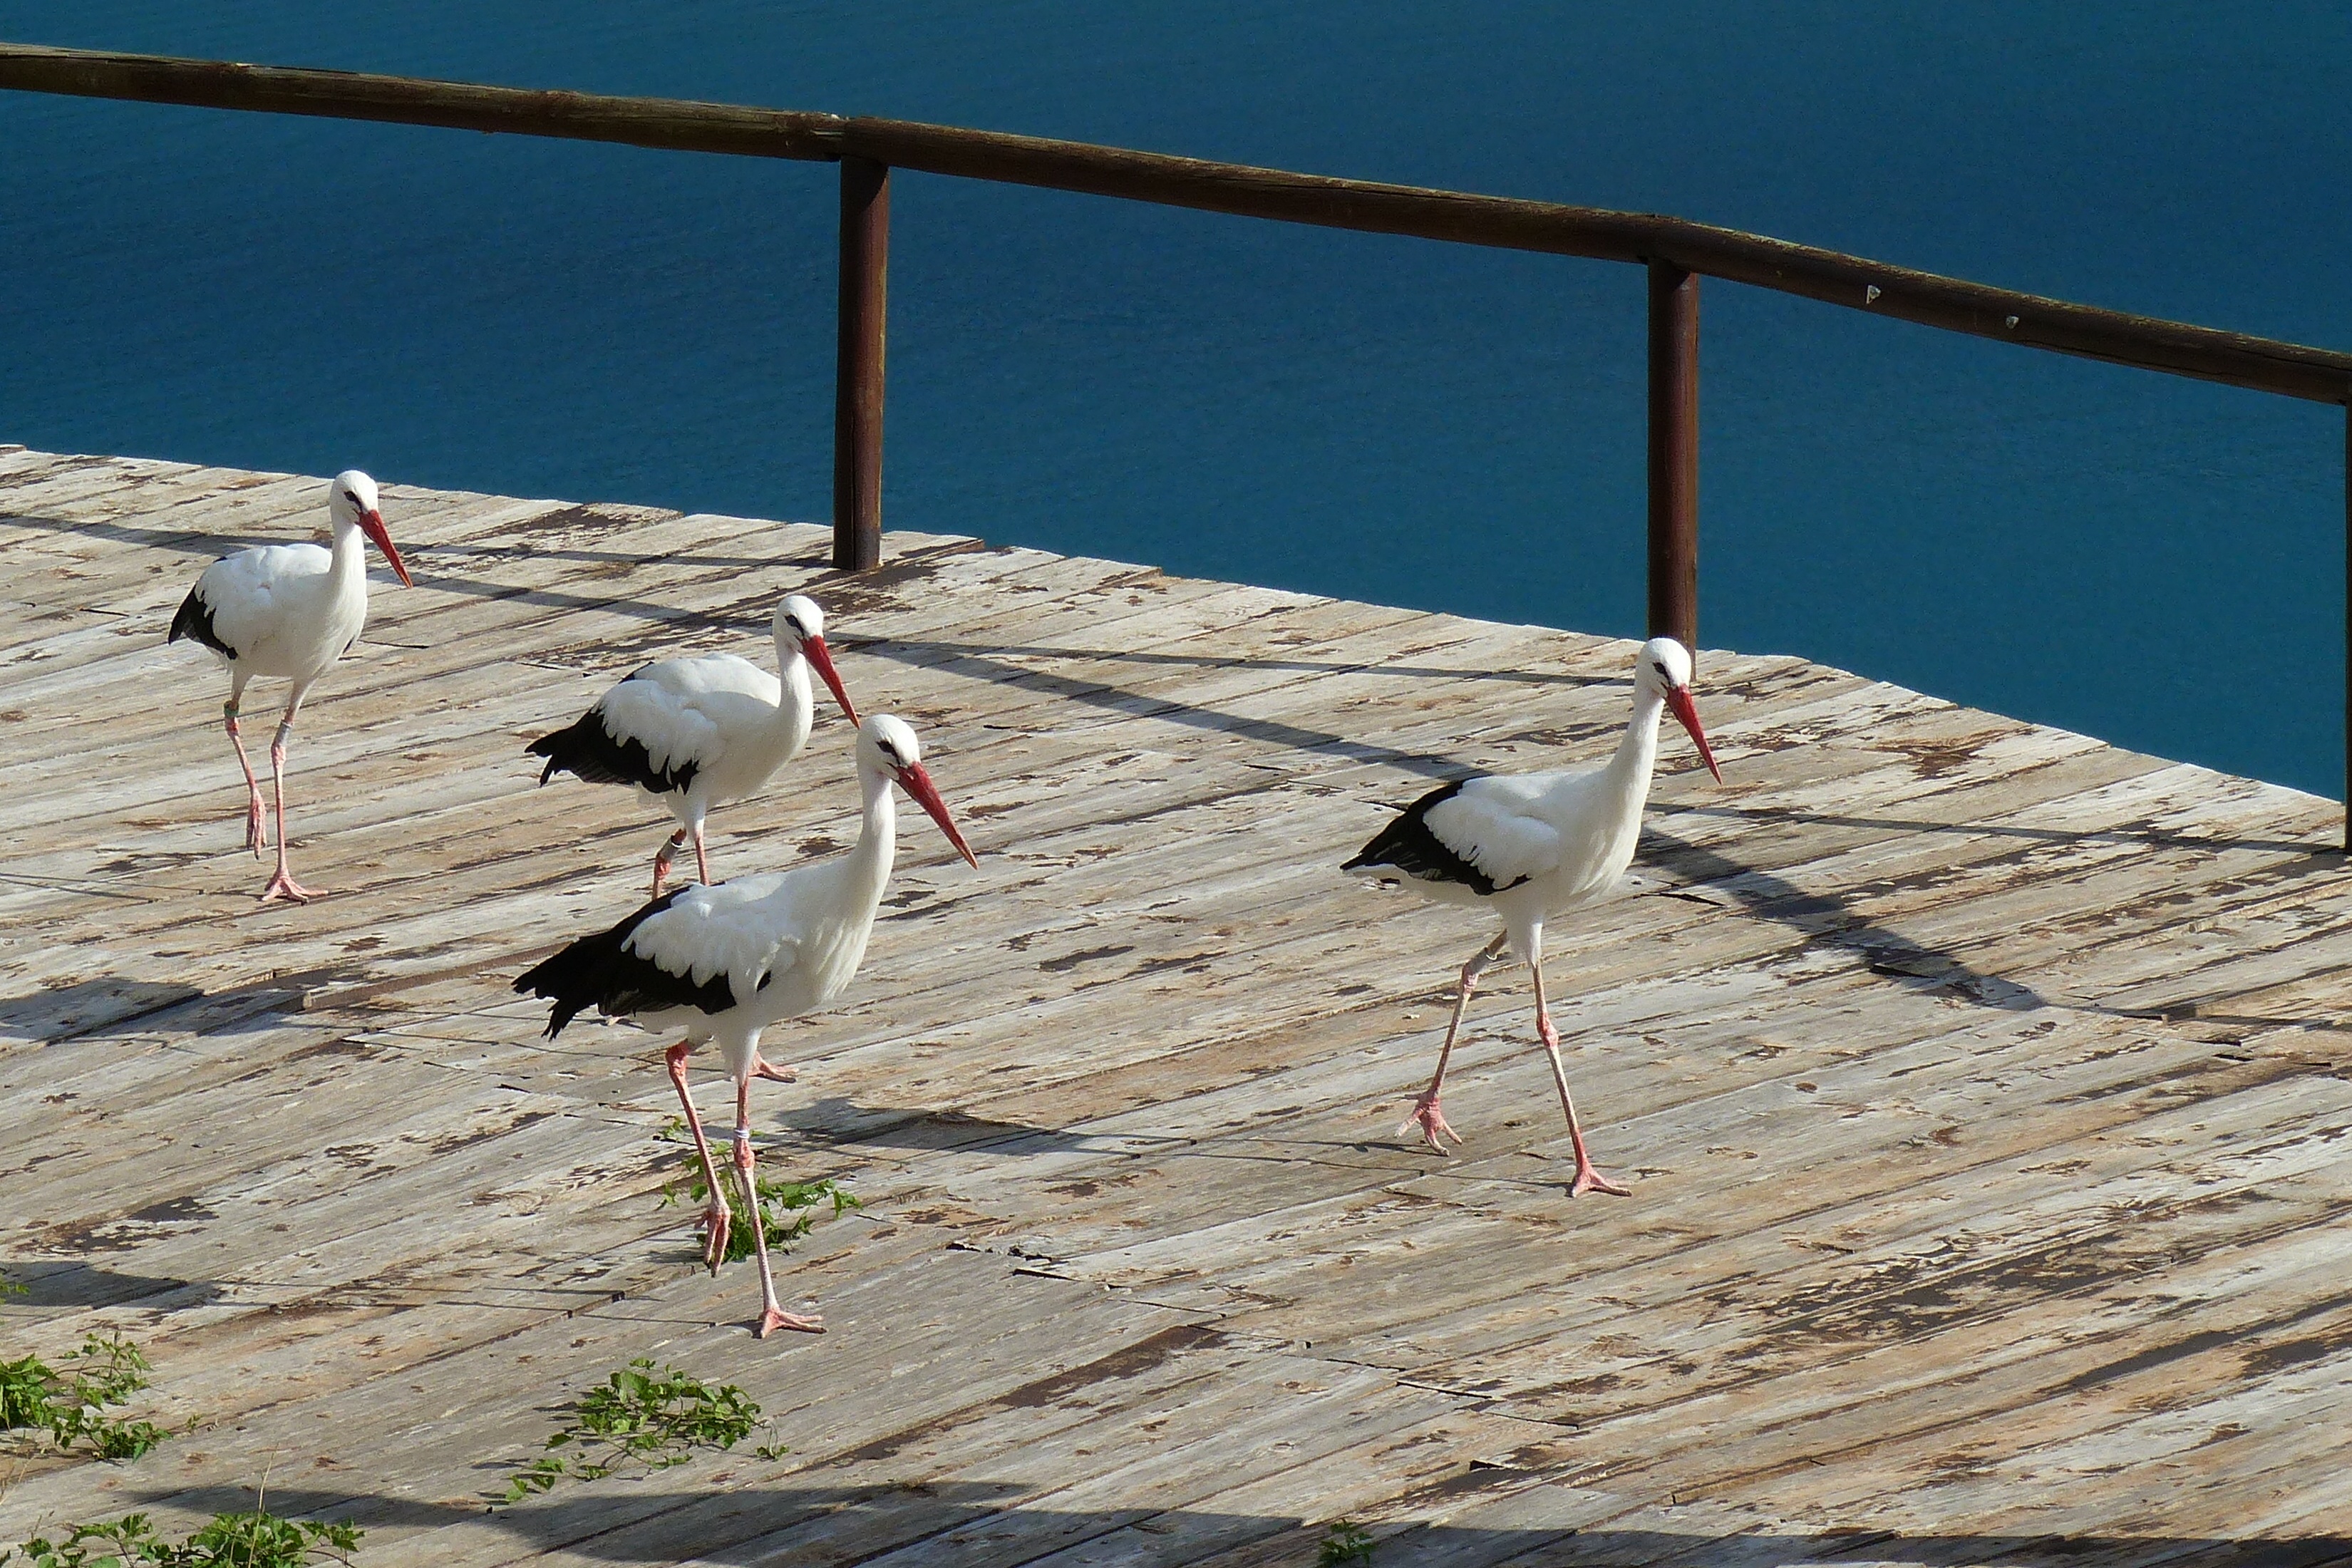
nature, bird, wing, fauna, stork, birds, flamingo, animals, vertebrate, water bird, storks, ciconiiformes